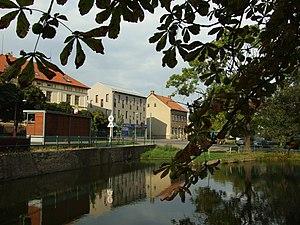
Jinočany est une commune du district de Prague-Ouest, dans la région de Bohême-Centrale, en République tchèque. Sa population s'élevait à 1 991 habitants en 2020.